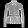
Label: Shirt